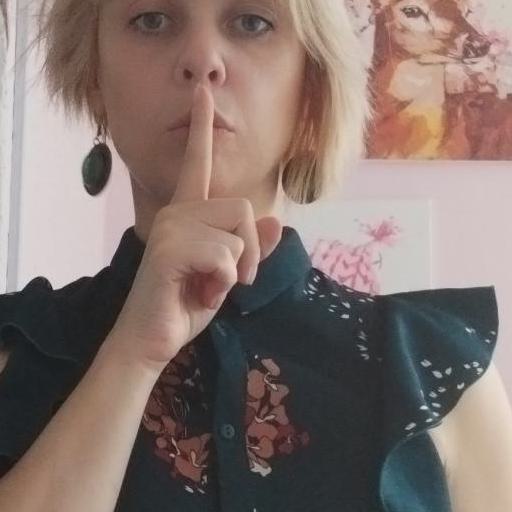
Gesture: mute